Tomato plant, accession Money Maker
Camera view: bottom (45 deg); turntable rotation: 210 degrees
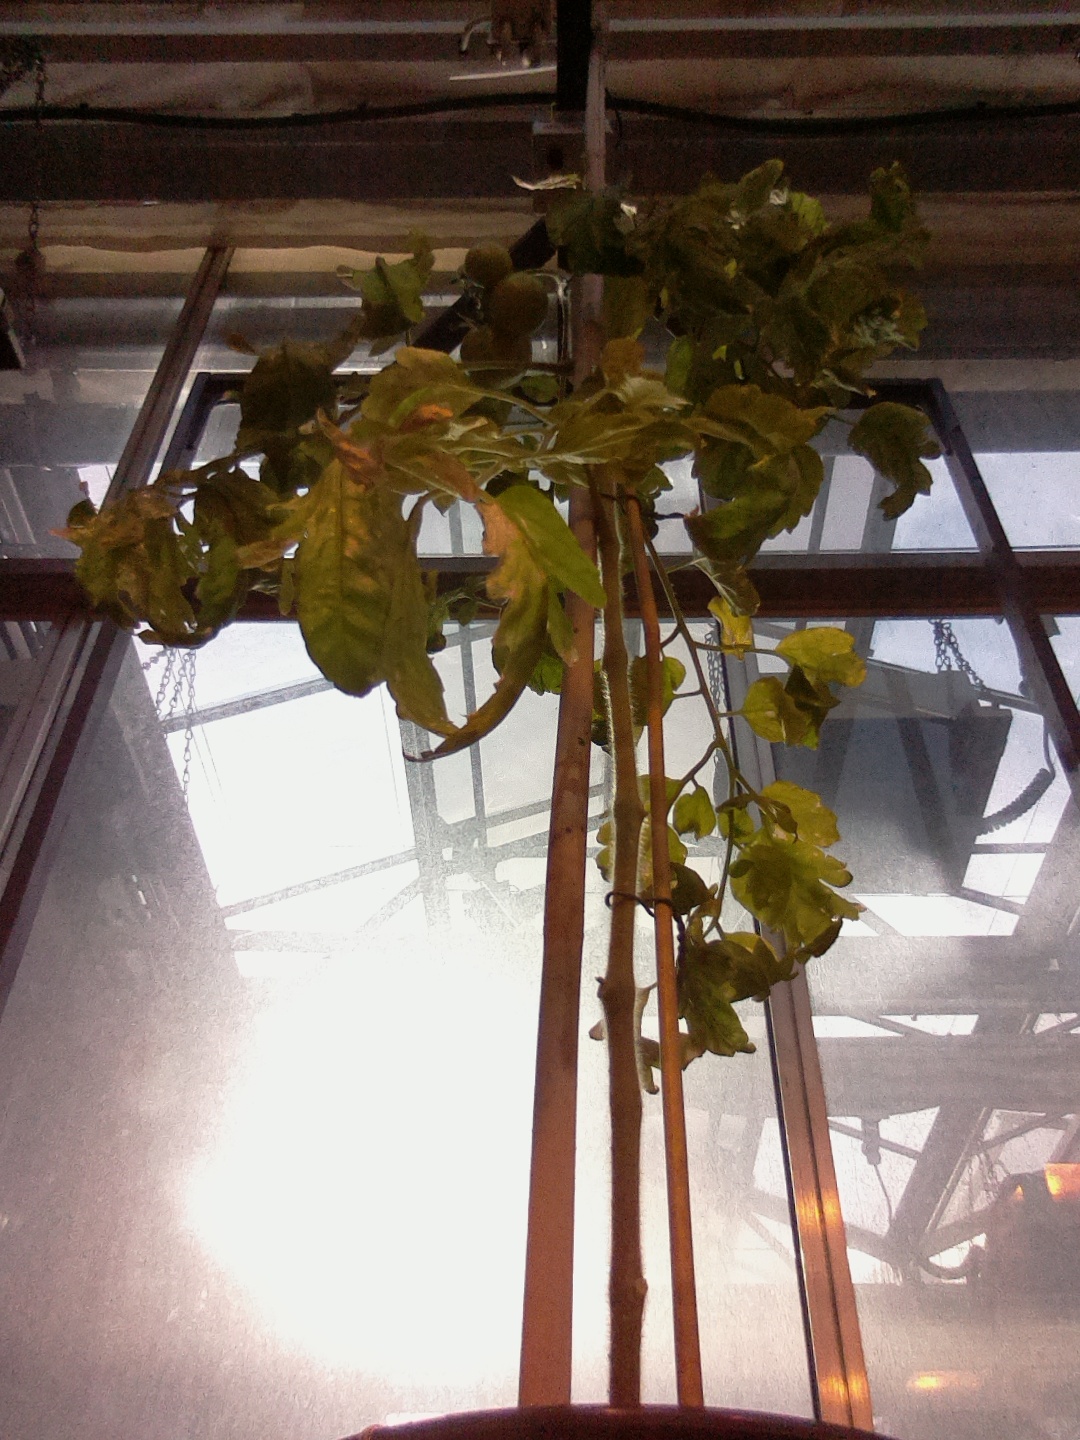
BBCH growth stage 78: 80% -90% of final fruit size